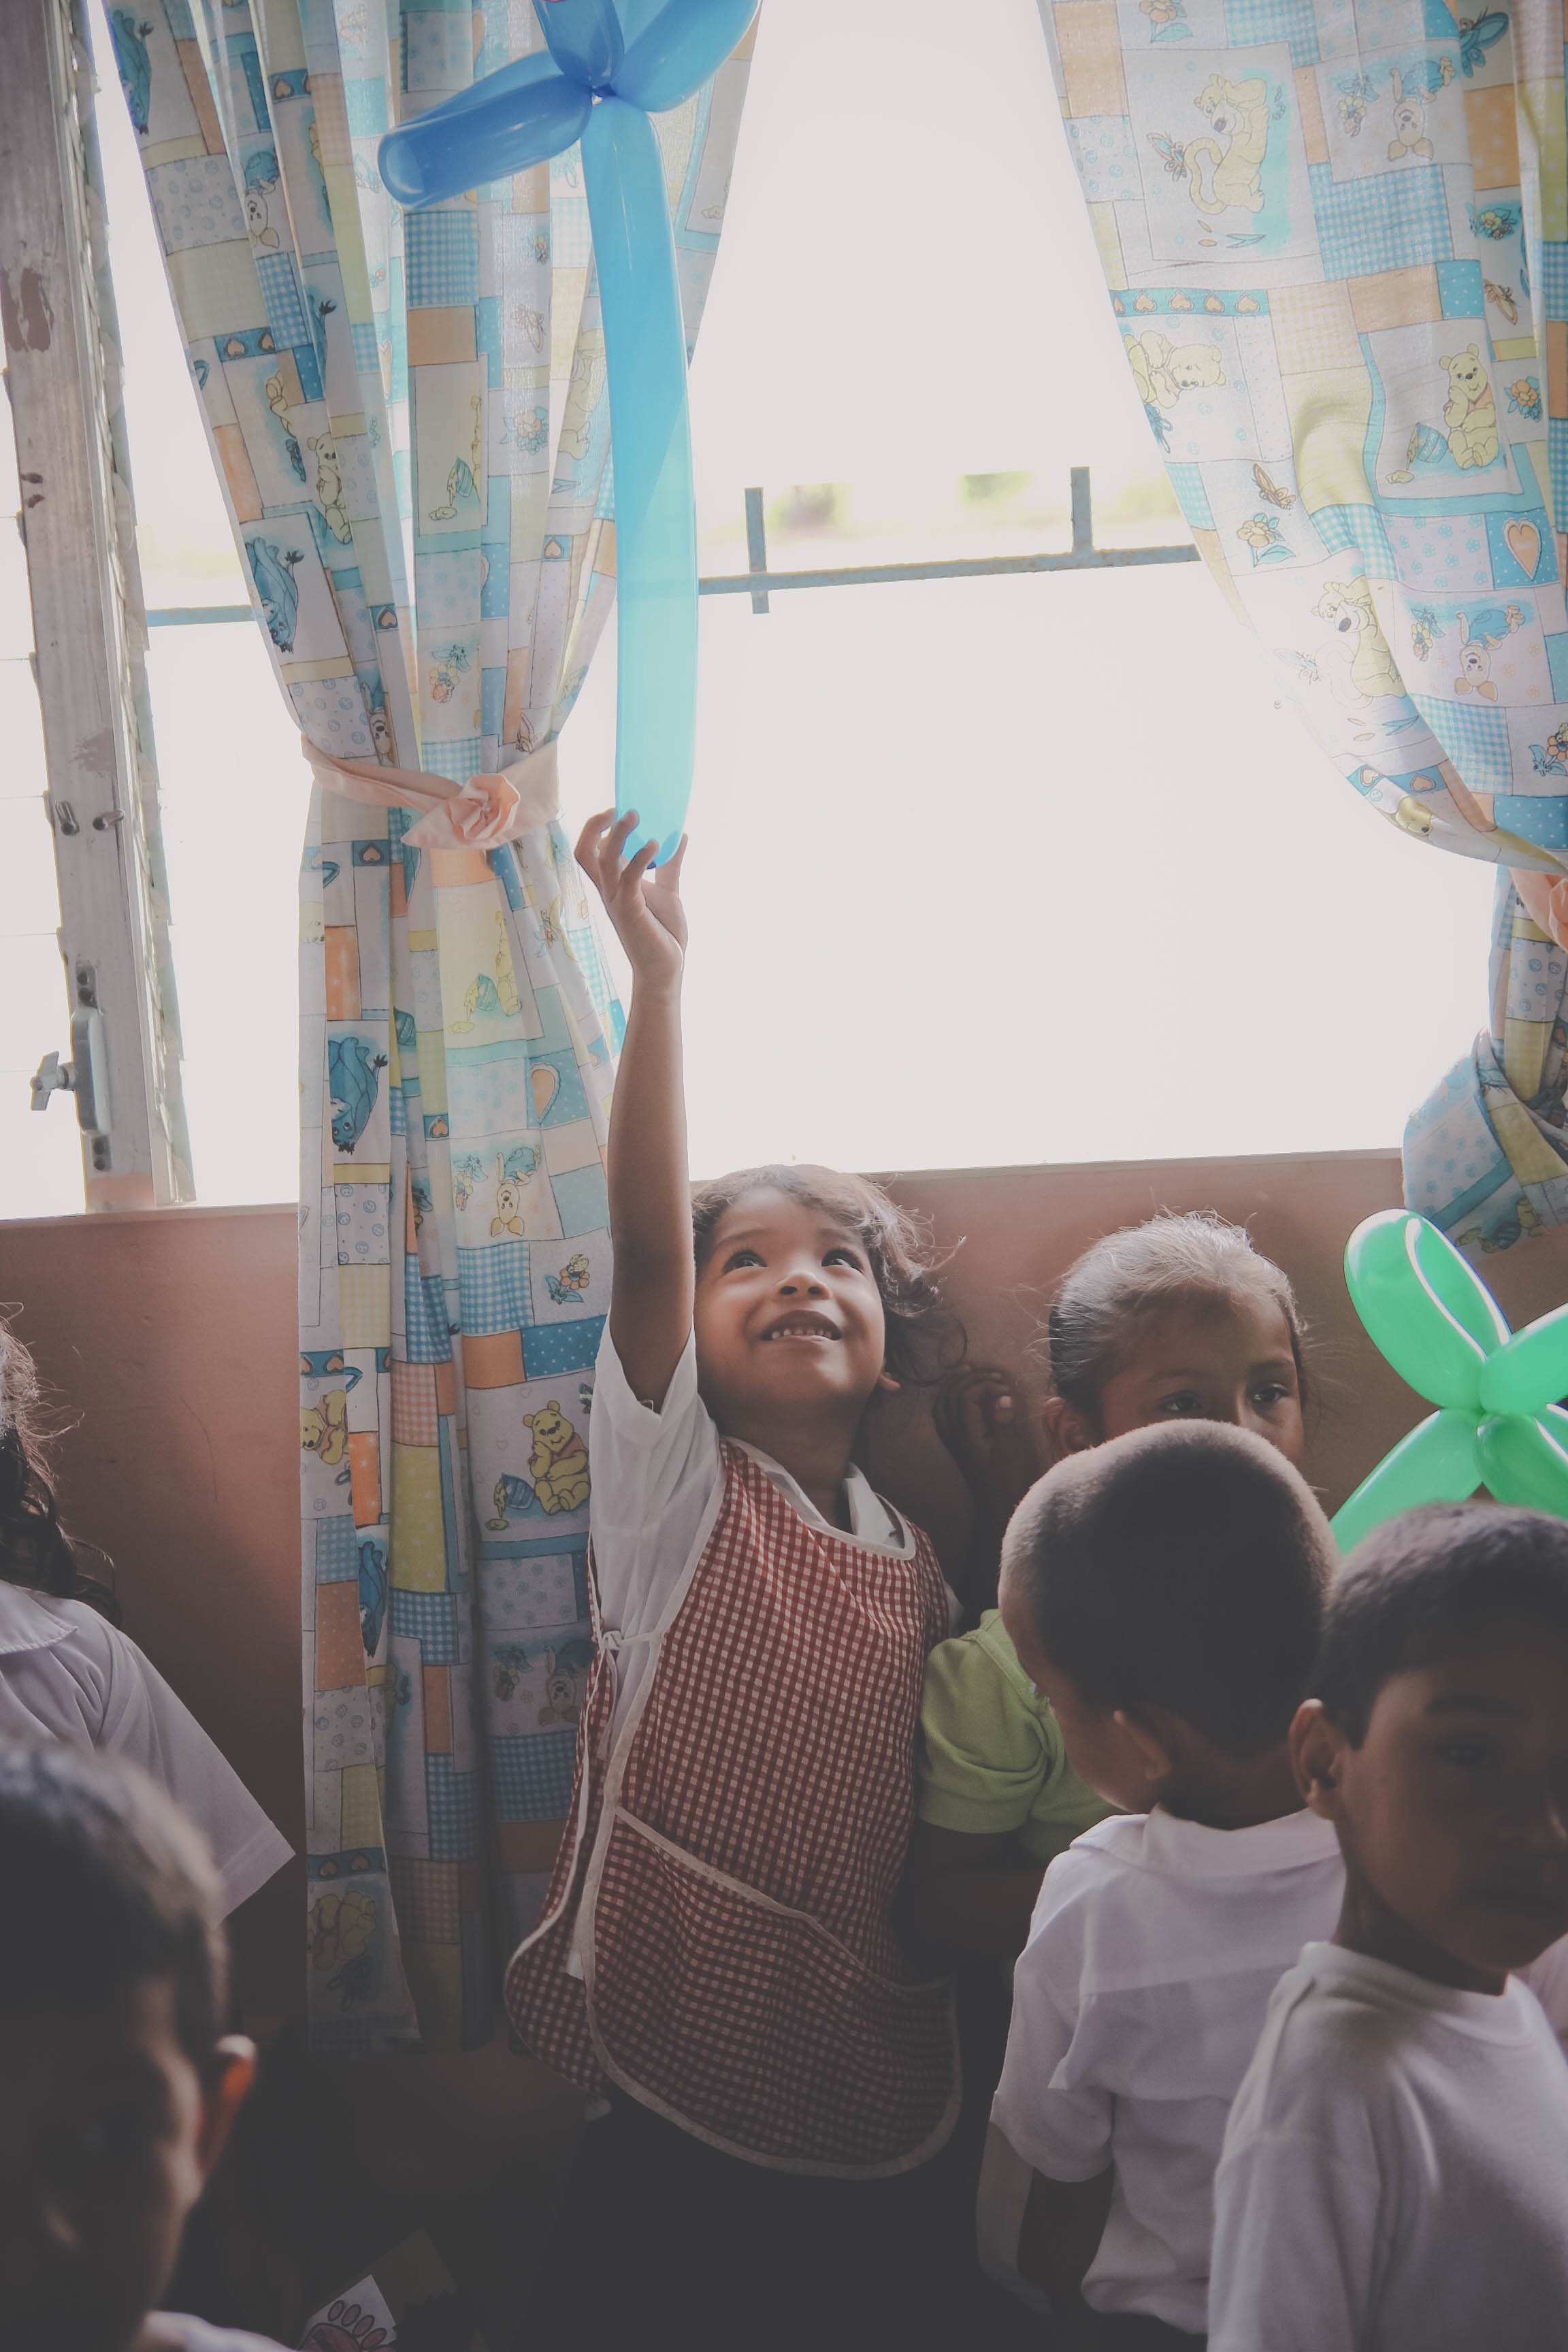
people, spring, art, day